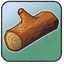
Concepts: Wood